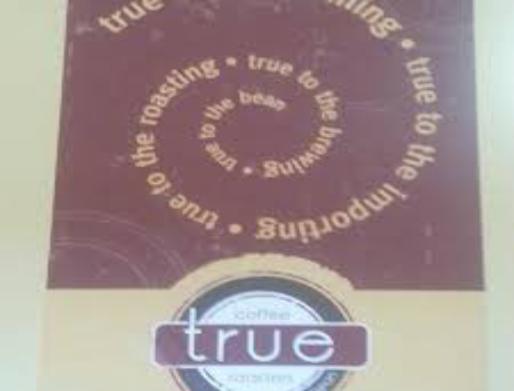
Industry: Food